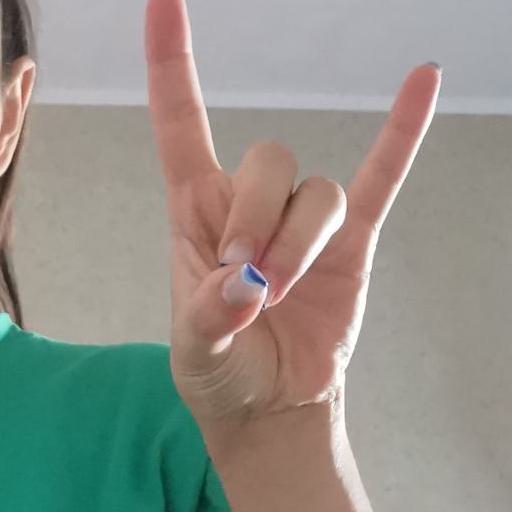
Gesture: rock